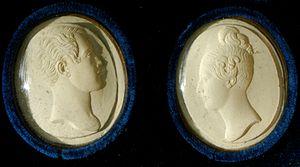
George Fleming Warren, 2ᵉ baron de Tabley PC est un politicien libéral britannique. Il est trésorier de la maison sous William Ewart Gladstone entre 1868 et 1872.